Yorkshire Wolds Railway

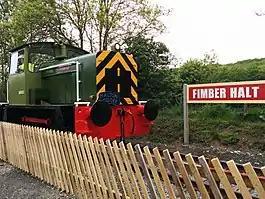
Sir Tatton Skyes on the running line at Fimber Halt in May 2015

The Yorkshire Wolds Railway is a preserved railway in the East Riding of Yorkshire, England. It is located on a section of the Malton and Driffield Junction Railway near the village of Fimber. The railway has a short demonstration line and an operational industrial diesel locomotive that provides cab rides to visitors. The railway has plans for expansion, work on which has been underway since April 2019.